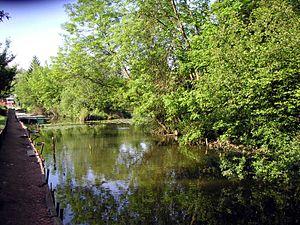
Plan d'eau et marais d'Arleux (Nord) dans la vallée de la Sensée. Péche et détente. (Padawane)
Arleux est une commune française située dans le département du Nord, en région Hauts-de-France.